Anne Wilmot-Horton

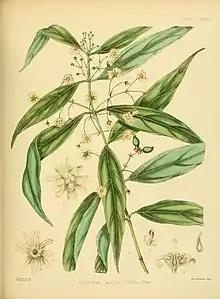
Hortonia, a genus of flowering plant endemic to Sri Lanka, is named for Anne Wilmot-Horton.

While her husband was governor of Ceylon, now Sri Lanka, Anne gained 'extensive knowledge of Ceylon plants.' Botanist Robert Wight dedicated the genus Hortonia to her 'on account of the lively interest she takes in botany.'